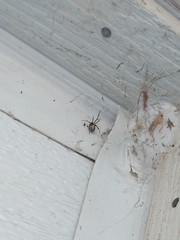
Species: Lactrodectus_hesperus